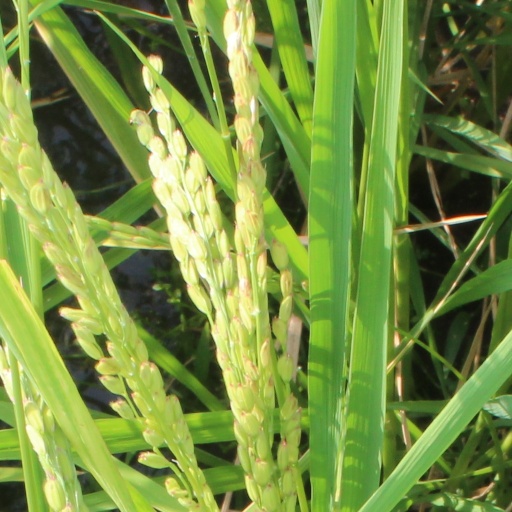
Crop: rice